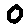
Label: 0